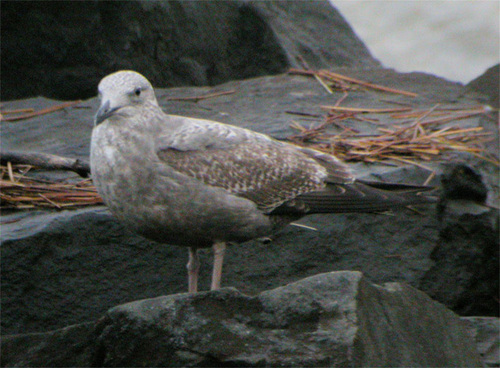
a large white and brown marbled bird with white and brown secondaries and a small black bill.
a big bird with grey and brown feathers.
this bird is grey and has brown wings with a short beak.
the bird has a gray belly and head with gray striped wings and a black tail.
this bird has a speckled belly and breast with a short pointy bill.
this bird has long, sharp beak, grayish white belly feathers with speckled white and brown wing feathers. its legs are long and sort of white.
a mostly mottle gray and white bird with brown and white secondaries, it has a light crown and medium-sized pointed bill.
this bird is white with grey and has a long, pointy beak.
this particular bird has a belly that is white and gray and blacka large grey bird, with a lighter head, and a sharp bill.
Species: Herring Gull